Stotra Ratna

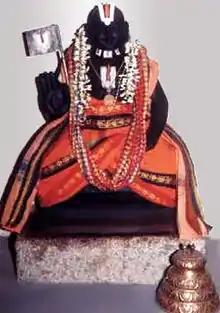
"Murti" of Yamunacharya.

The thirty-eighth hymn of the work mentions Garuda, the "vahana" (mount) of the deity: